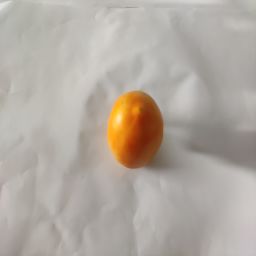
Crop: Tomato
Quality: Ripe